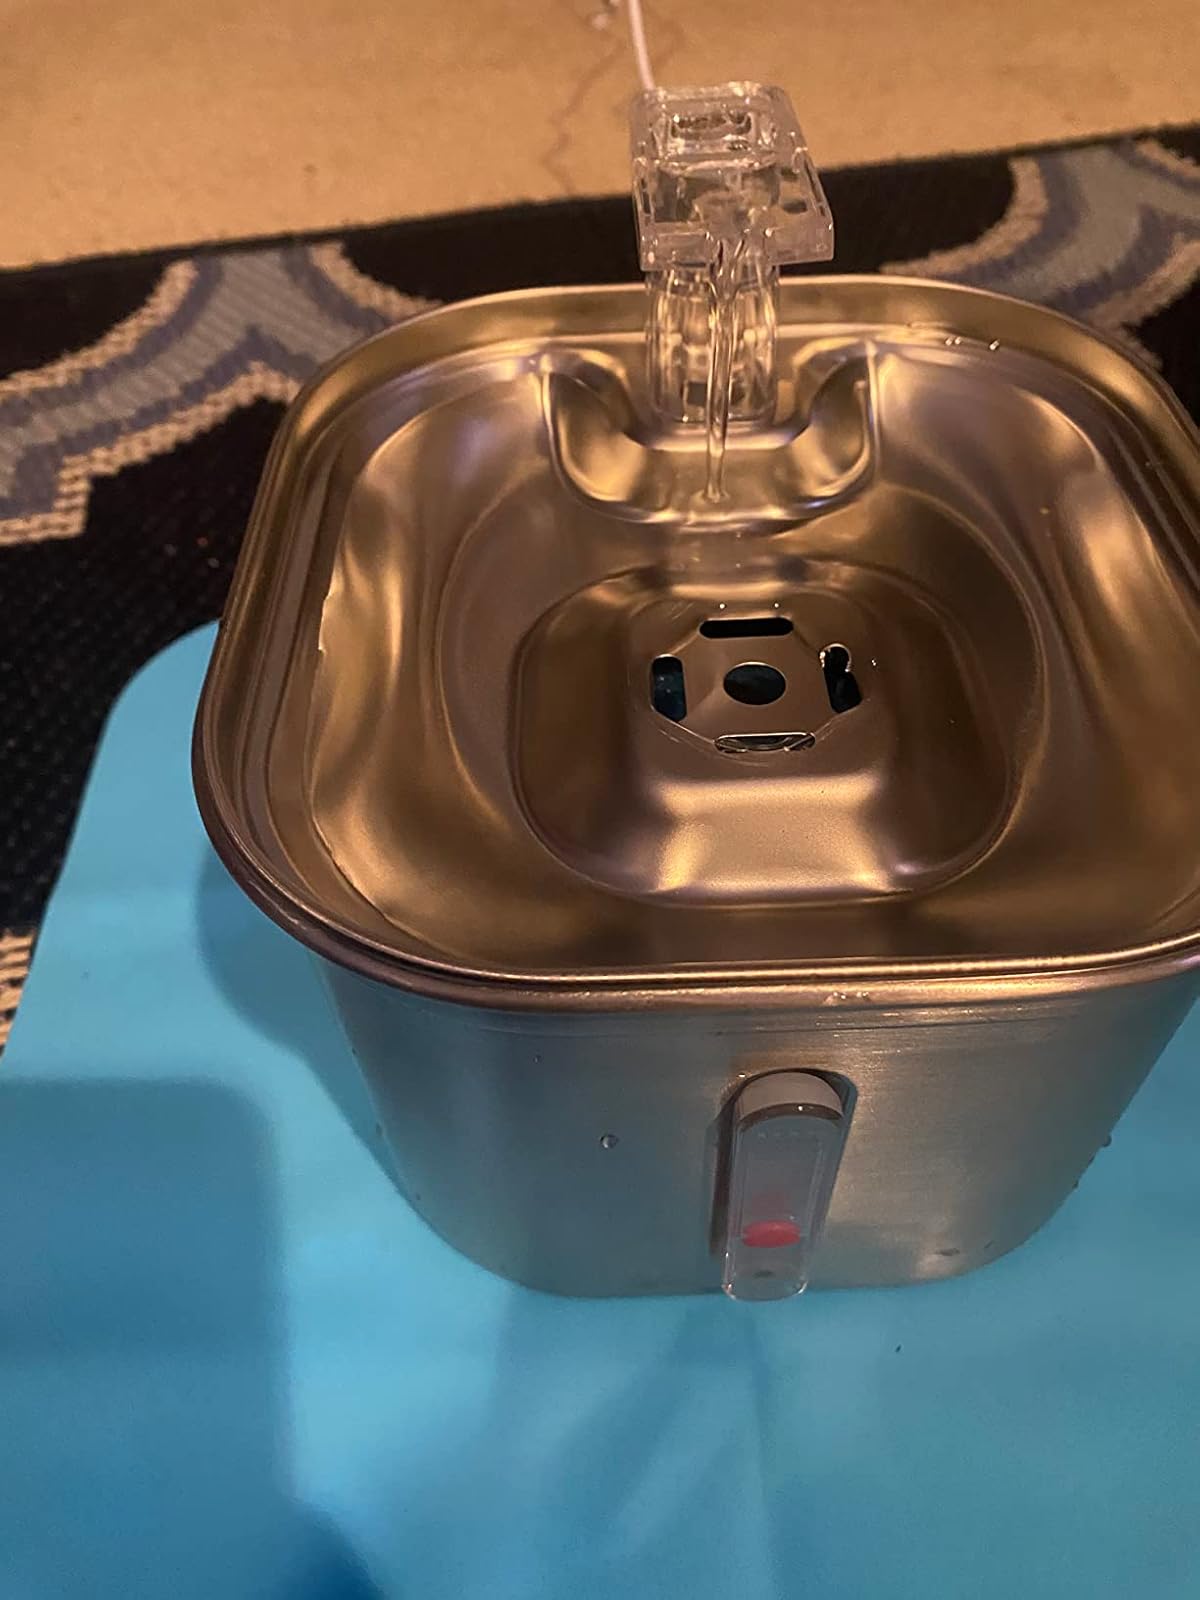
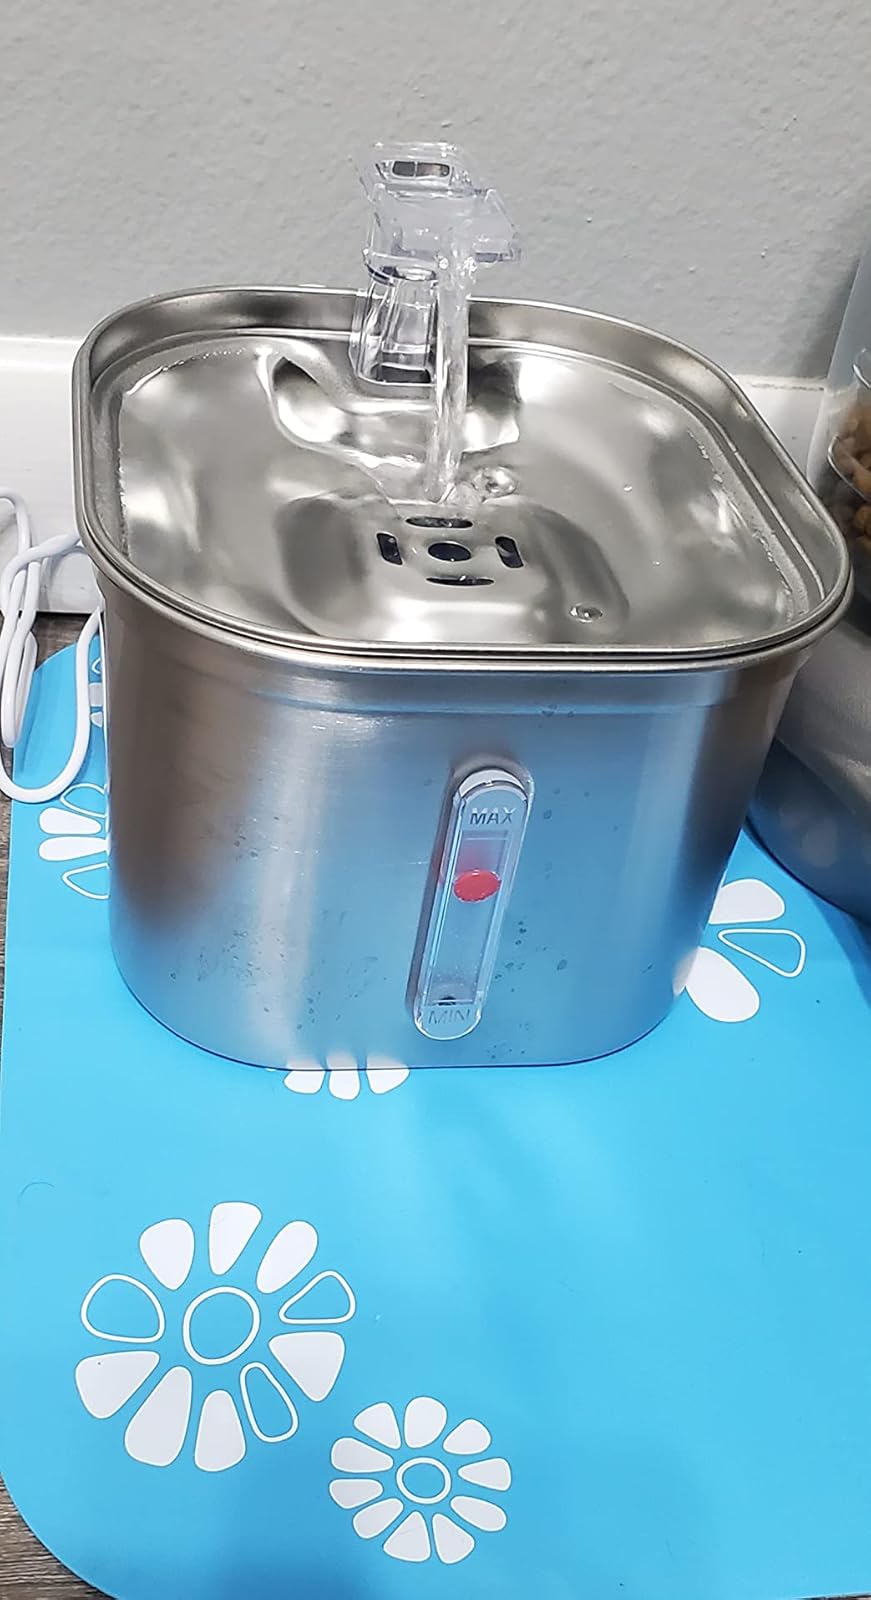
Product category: items_bowl
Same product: yes